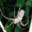
Label: spider